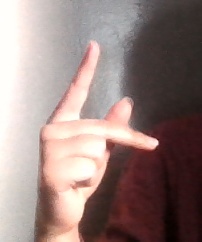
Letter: dha